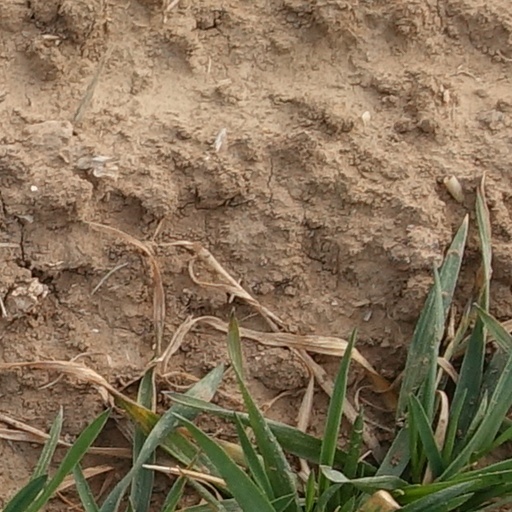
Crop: wheat